Chantal Langlacé

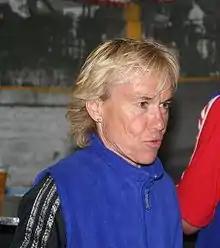
Chantal Langlacé

Chantal Langlacé (born 6 January 1955) is a French long-distance runner who is recognized by the International Association of Athletics Federations as having set a world best in the marathon on two occasions. Langlacé set a world best mark on 27 October 1974 with a 2:46:24 performance in Neuf-Brisach, France, then recaptured it from American Jacqueline Hansen on 1 May 1977 with 2:35:16 in Oiartzun, Spain.